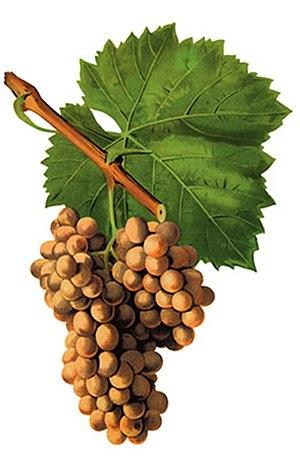
Grappe de Grenache Blanc par Viala et Vermorel
Le châteauneuf-du-pape est un vin d'appellation d'origine contrôlée produit sur les communes de Châteauneuf-du-Pape, d'Orange, de Bédarrides, de Sorgues et de Courthézon, en Vaucluse.